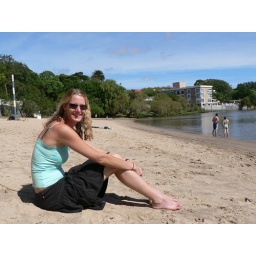
Once again - on a beach in Colonia! Not sure about the brown water though......